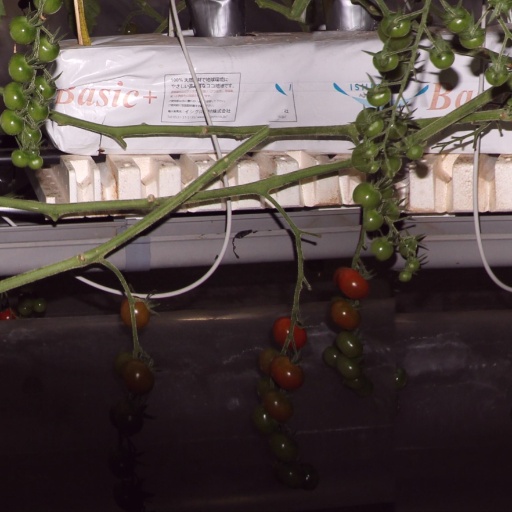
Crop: tomato